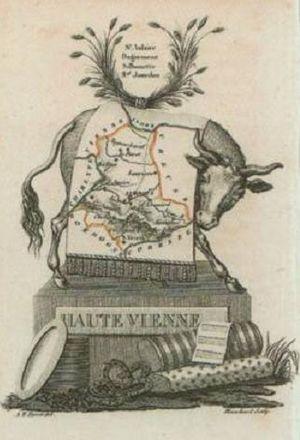
""Le département de la Haute-Vienne"" gravure de A.M. Perrot et Blanchard"
La limousine est une race bovine française rustique originaire du Limousin, qui est principalement vouée à la production de viande.